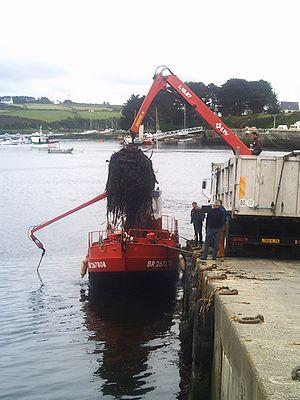
Le goémon ou varech est un mélange indéterminé d'algues brunes, rouges ou vertes. On distingue :
Lanildut [lanildyt] est une commune du département du Finistère, dans la région Bretagne, en France.